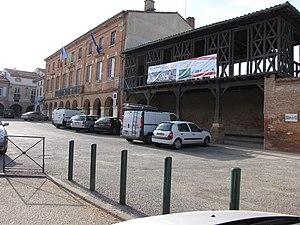
Mairie de Saint-Sulpice-sur-Lèze
Saint-Sulpice-sur-Lèze est une commune française située dans le département de la Haute-Garonne, en région Occitanie.
Cet article recense une partie des monuments historiques de la Haute-Garonne, en France.